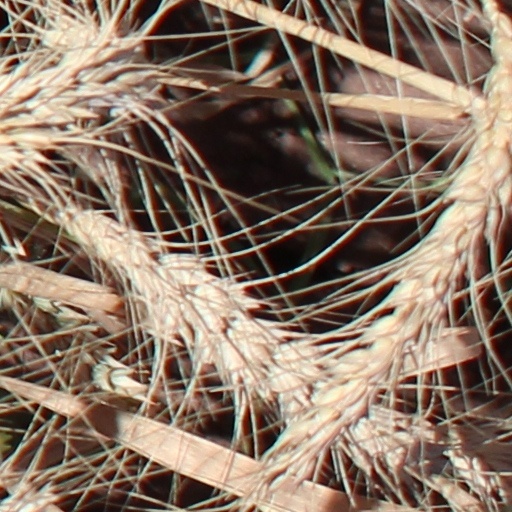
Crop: wheat